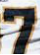
Number: 7